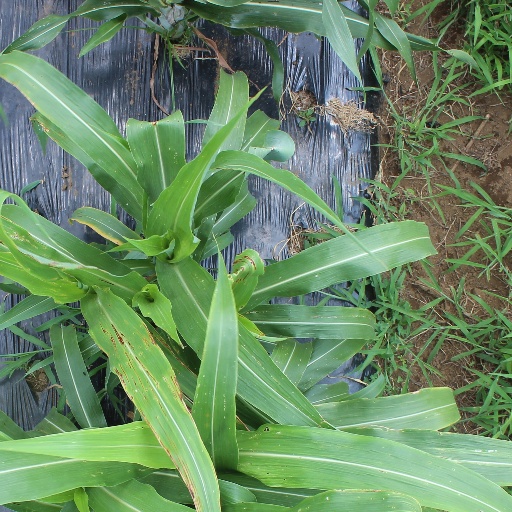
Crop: sorghum